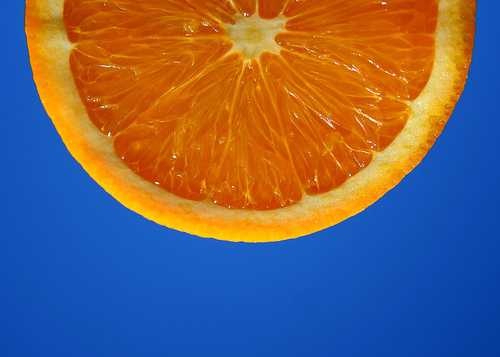
Label: Orange